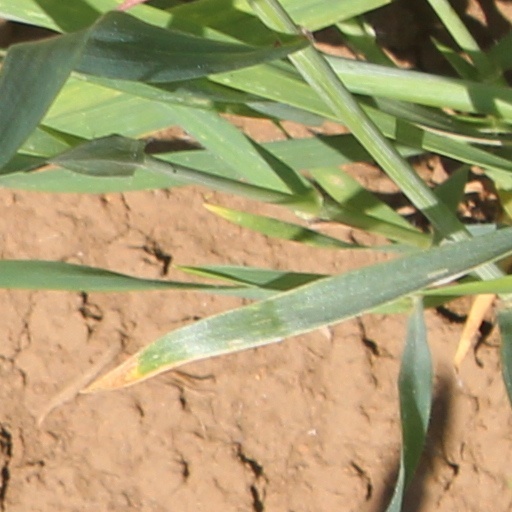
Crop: wheat